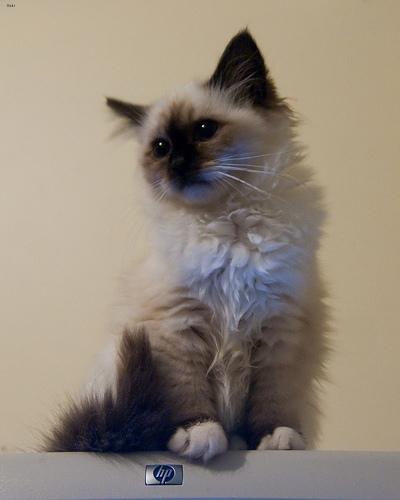
Breed: Birman